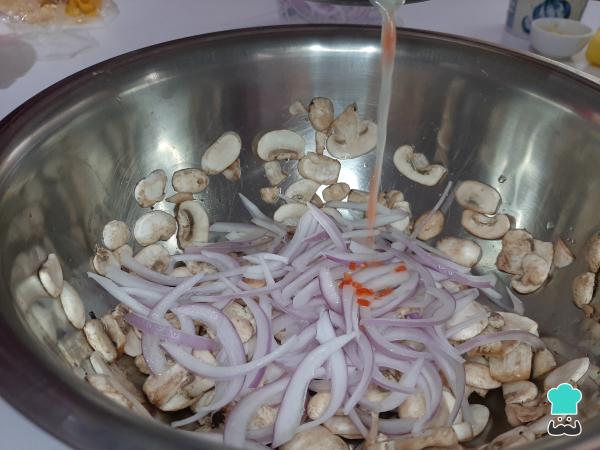
Retira el diente de ajo y la rama de culantro de la infusión. Incorpora la misma infusión en el bol de los champiñones. Mezcla con la ayuda de una cuchara. Agrega la cebolla y el choclo desgranado. ¡Ya queda poco para tener listo el rico ceviche vegano!